Adele Effanga

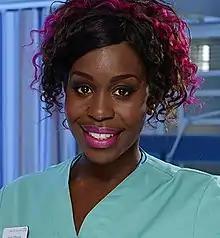
Petra Letang as Adele Effanga

Adele Effanga is a fictional character from the BBC medical drama "Holby City", played by actress Petra Letang. She first appeared in the series fifteen episode "Intuition", broadcast on 14 January 2014. Adele arrives at Holby City hospital to start her role as a Healthcare Assistant on the hospital's AAU ward and is introduced as the sister of established character Mo Effanga (Chizzy Akudolu). Adele is characterised as a "outgoing and friendly" person who plays up to the "good-time girl" stereotype. Though she is hard working and striving towards forging a respected career in the medical profession. The character has a unique dress sense which is "girly and quirky". According to Letang, Adele often wears individual unmatched pieces which can be "outrageous" but often excites actress. She later transfers to the Darwin ward alongside Mo and her presence undermines an insecure Mo. Writers soon introduced more members of the Effenga family including their mother and sister. Following the discovery that Mo is actually Adele's cousin the pair begin to feud.